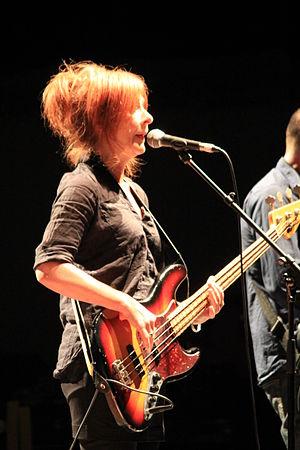
Clare Kenny, pendant le concert de Sinéad O'Connor lors du Festival interceltique de Lorient, le 10 août 2013.